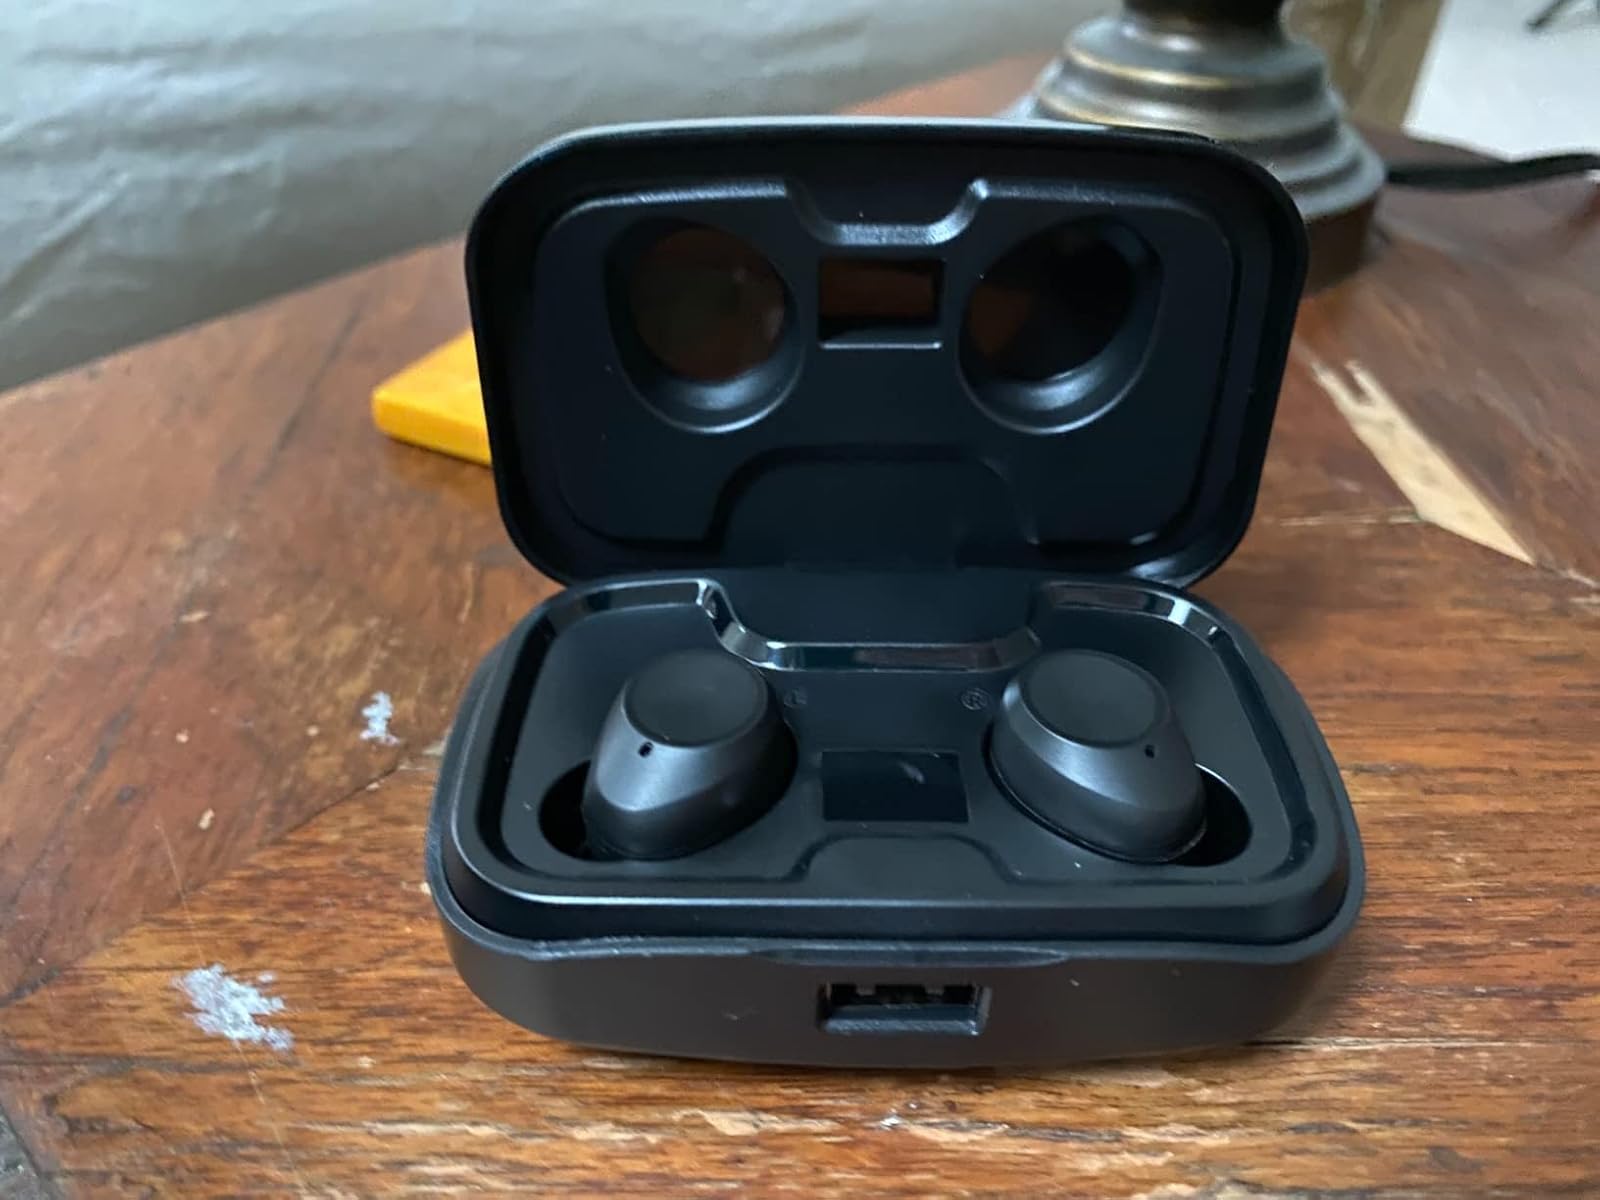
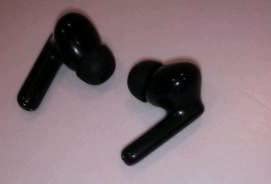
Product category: earbuds
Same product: no